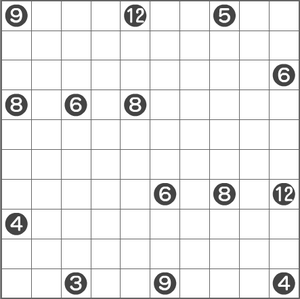
Exemple de grille vierge
Le Shikaku, plus précisément, en japonais : shikaku ni kire est un casse-tête japonais, ou plus précisément une grille logique, publiée par Nikoli. Son nom vient du Japonais et signifie « diviser en carrés ». Le but de ce jeu est de diviser une grille donnée en plusieurs rectangles. Les règles à respecter sont peu nombreuses et relativement simples. De plus, il existe une multitude de techniques permettant de résoudre une grille de Shikaku. Certaines d'entre elles sont particulièrement complexes. Par ailleurs, ce casse-tête peut également être utilisé à des fins didactiques. Enfin, il fait appel à bon nombre de notions mathématiques.